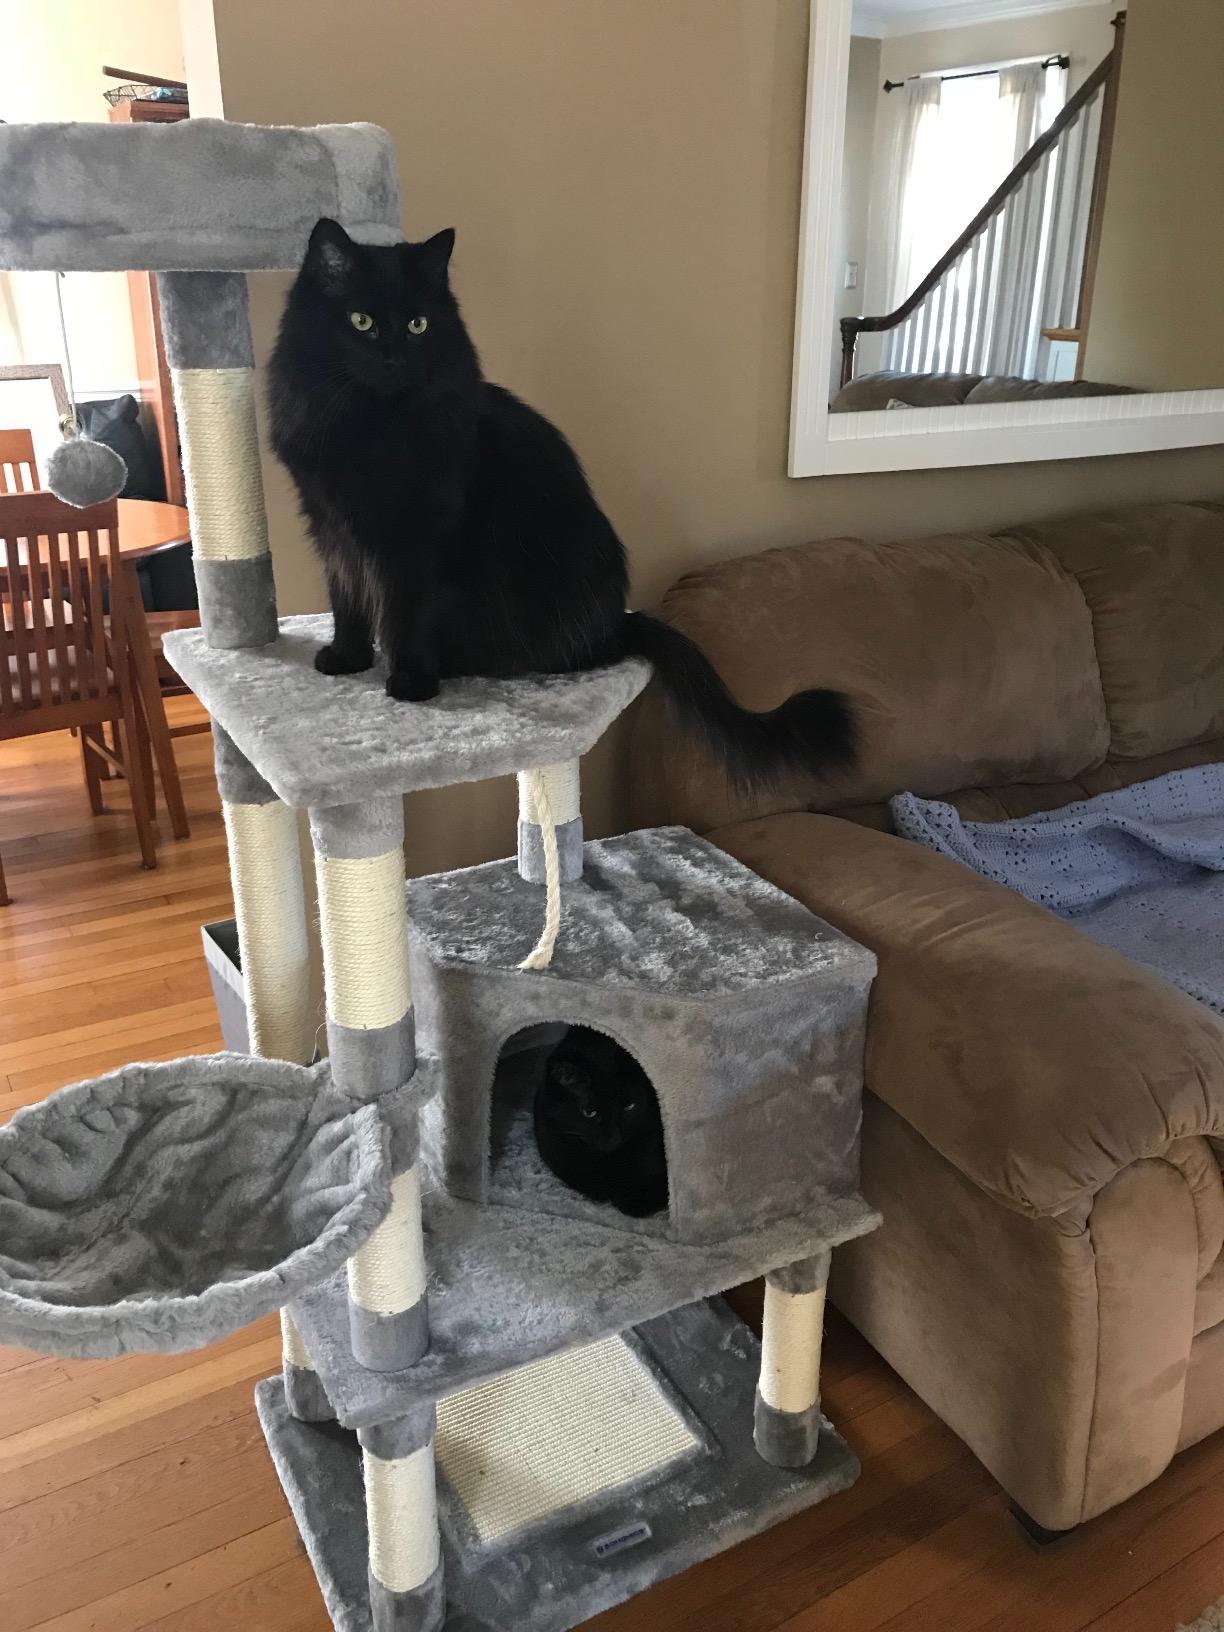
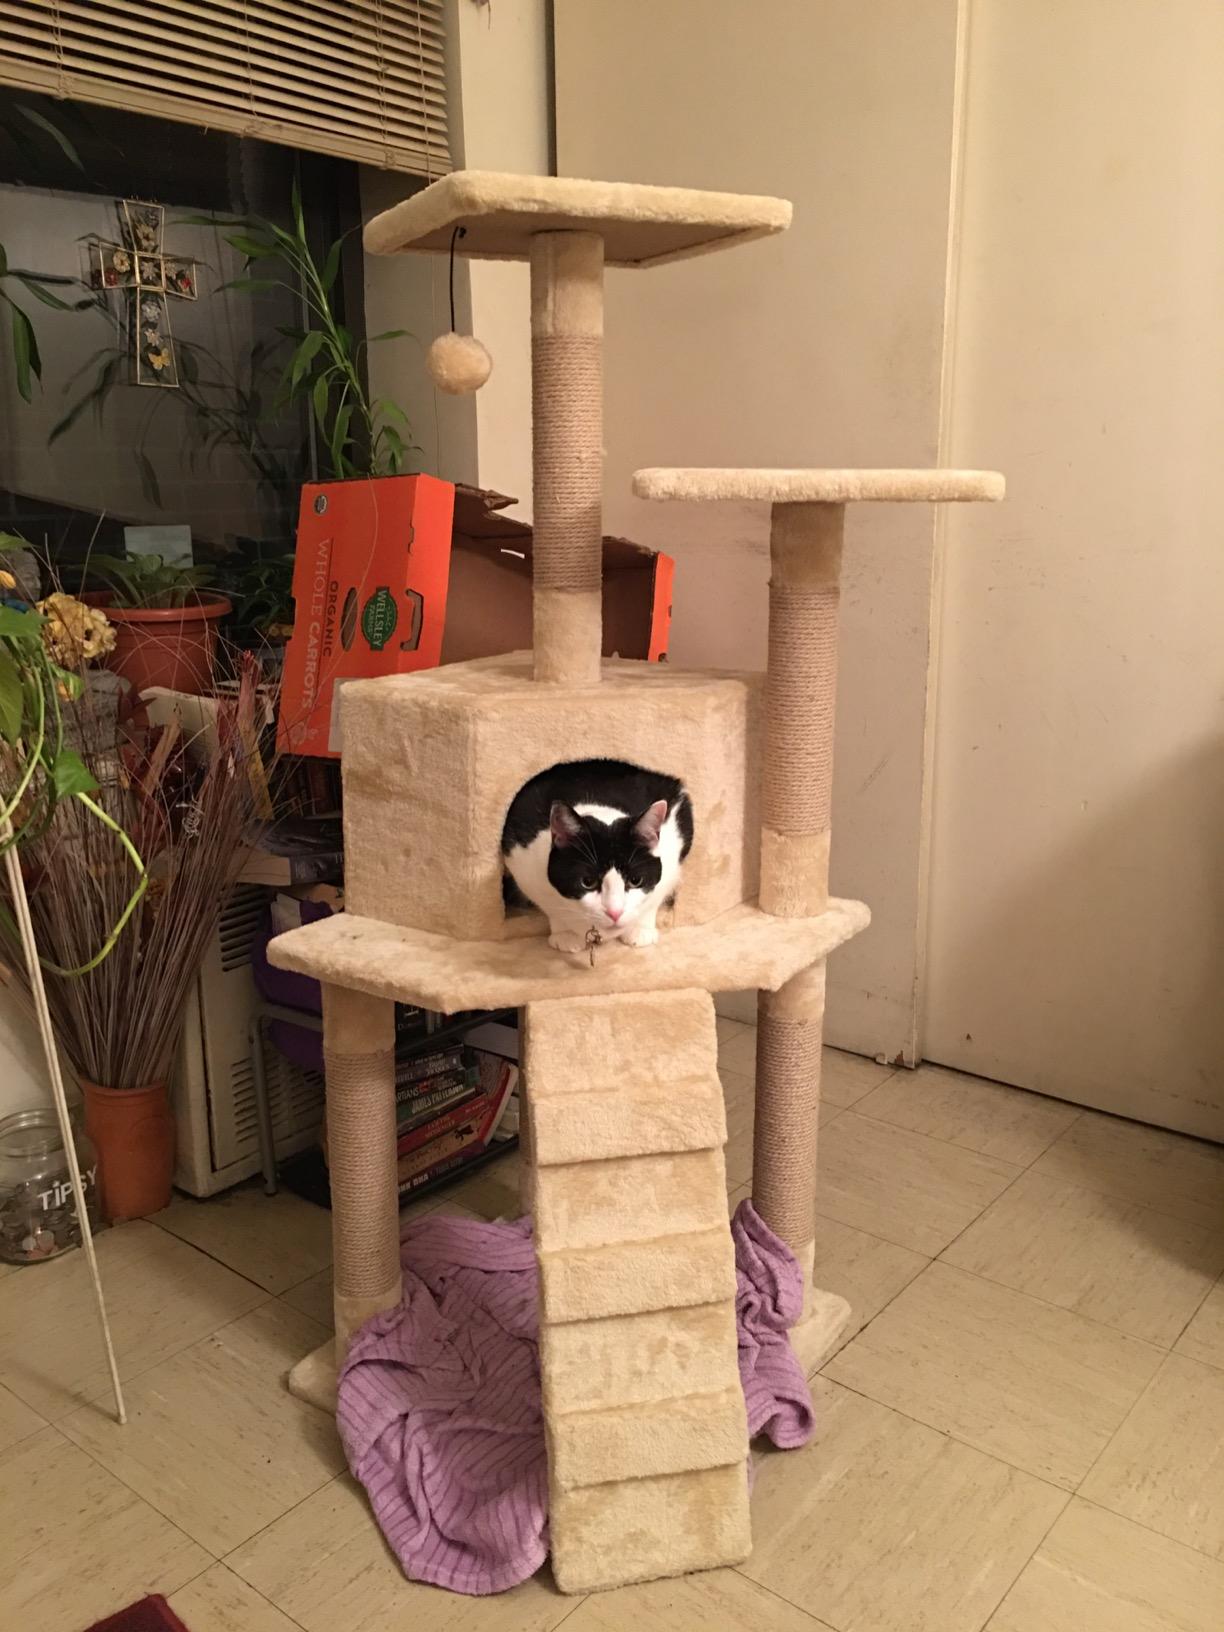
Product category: items_cat tree
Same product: no